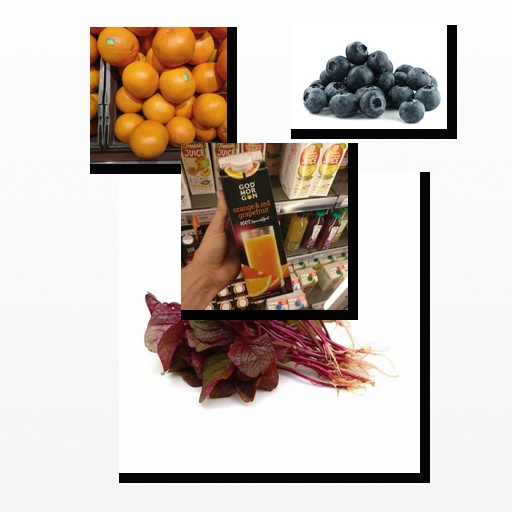
Food items: blueberry, amaranth, orange_red_grapefruit_juice, red_grapefruit